Roanoke Building

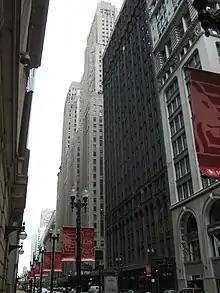
Roanoke Building (dark) in front of One North LaSalle (light grey) on right from South on LaSalle Street

The current building was designed in three phases: in 1915 Holabird & Roche's design for the first 16 floors was built, and five floors were added in 1922. It was built originally as the sixteen-story high Lumber Exchange Building and later renamed as the 11 South LaSalle Street Building. The Holabird & Roche design had three basements and rock caissons. The original 16-floor building was a late Chicago school commercial building that incorporated arches at both the fourth and the top floor, but when the top five floors were added in 1922 under the original cornice, the top rank of arches disappeared. The building uses dark terra cotta with italianate designs. The vaulted ceiling and marble wall lobby contribute to what is described as a classical entrance and lobby. The Palladian entrance uses contrasting white varigated and black marble.